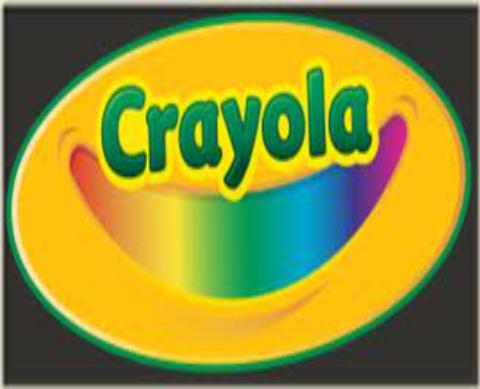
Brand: Crayola
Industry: Necessities